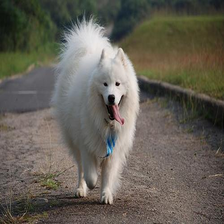
Species: dog
Breed: samoyed